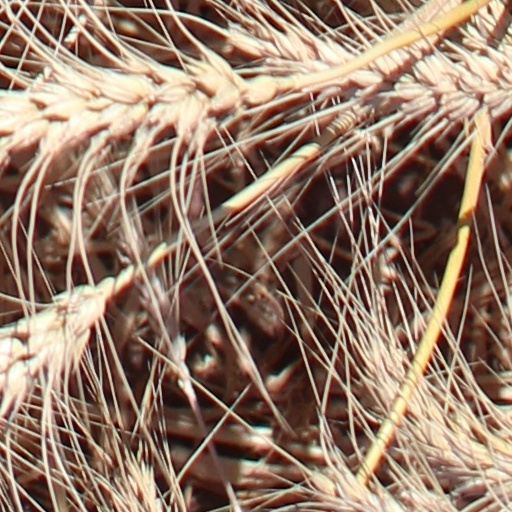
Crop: wheat